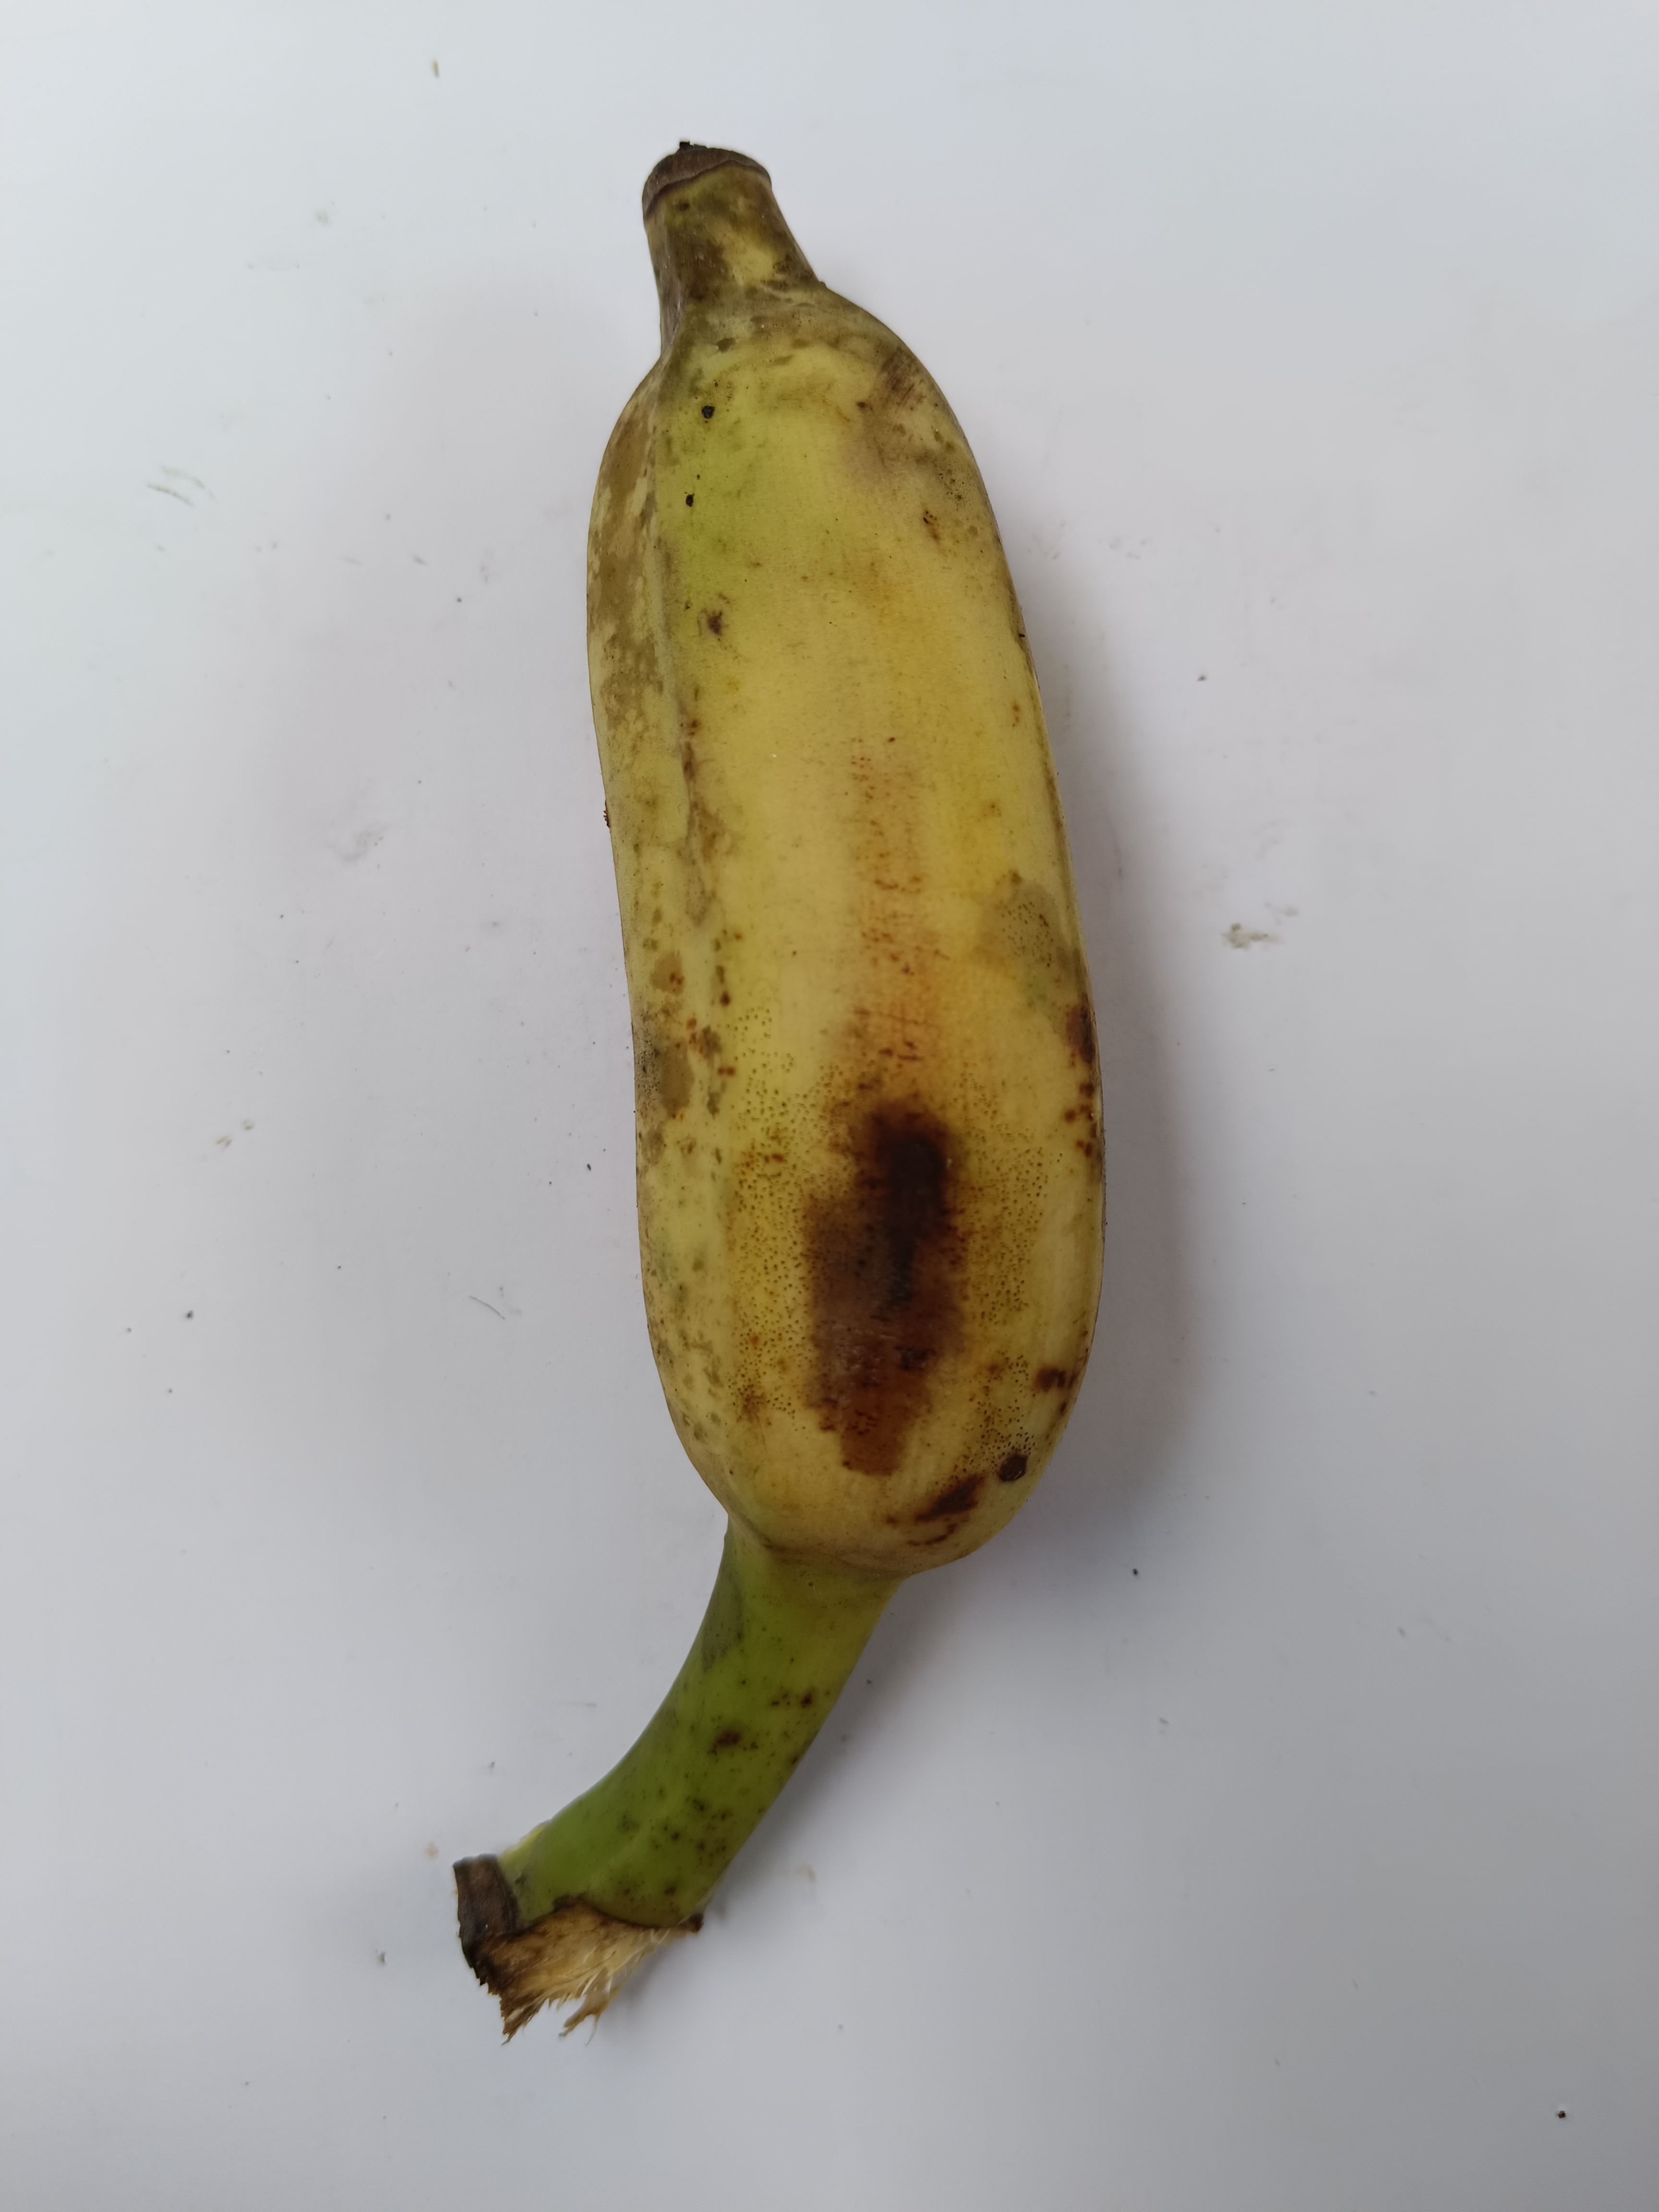
Banana variety: Deshi